Religious responses to the problem of evil

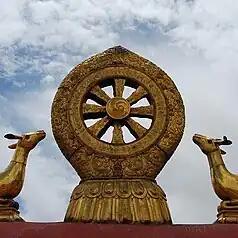

The evidential problem of evil (also referred to as the probabilistic or inductive version of the problem) seeks to show that the existence of evil, although logically consistent with the existence of God, counts against or lowers the probability of the truth of theism. Both absolute versions and relative versions of the evidential problems of evil are presented below.